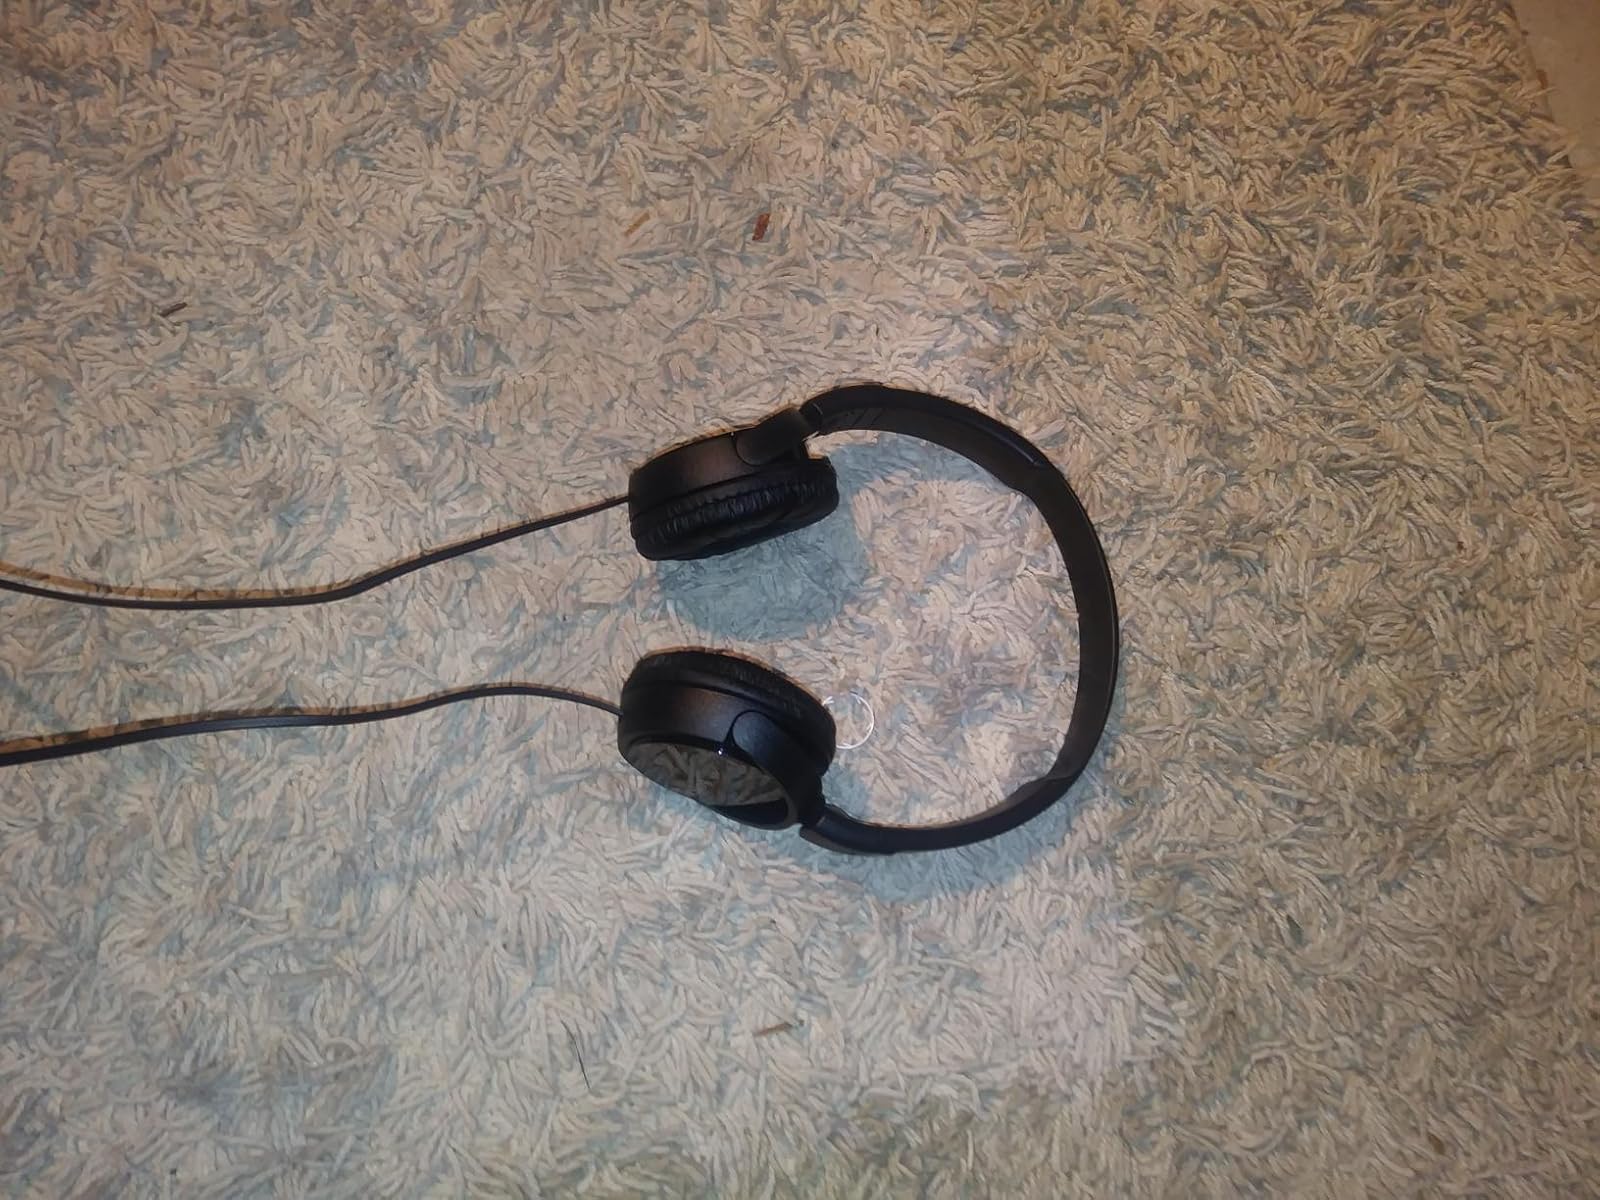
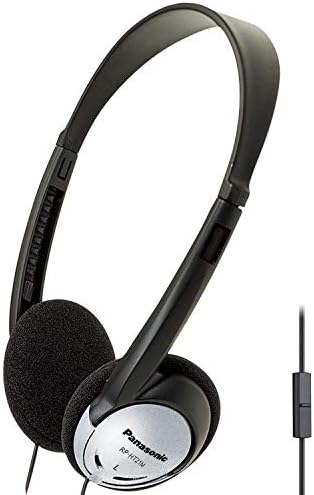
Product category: headphones
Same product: no